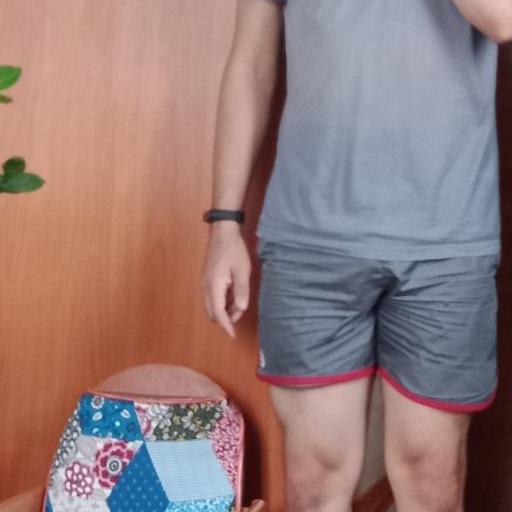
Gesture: no_gesture